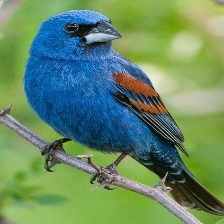
Species: BLUE GROSBEAK
Scientific name: PASSERINA CAERULEA